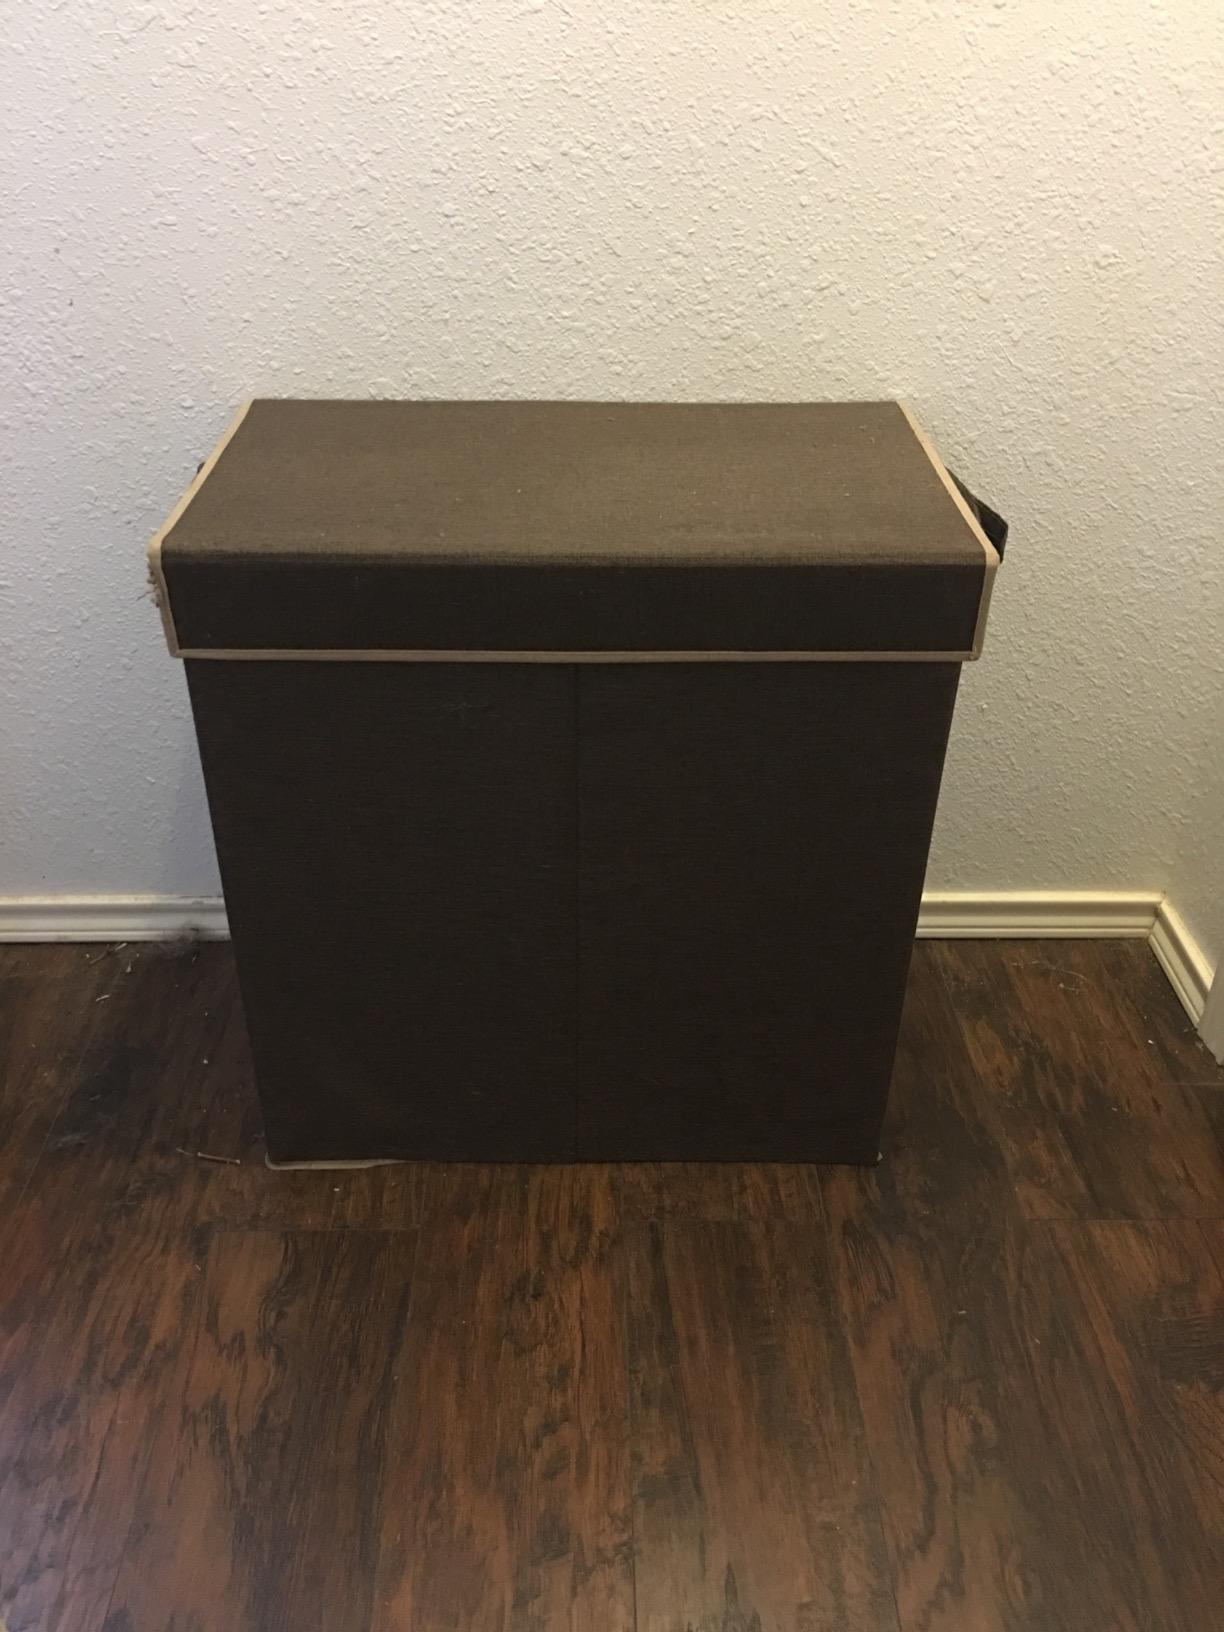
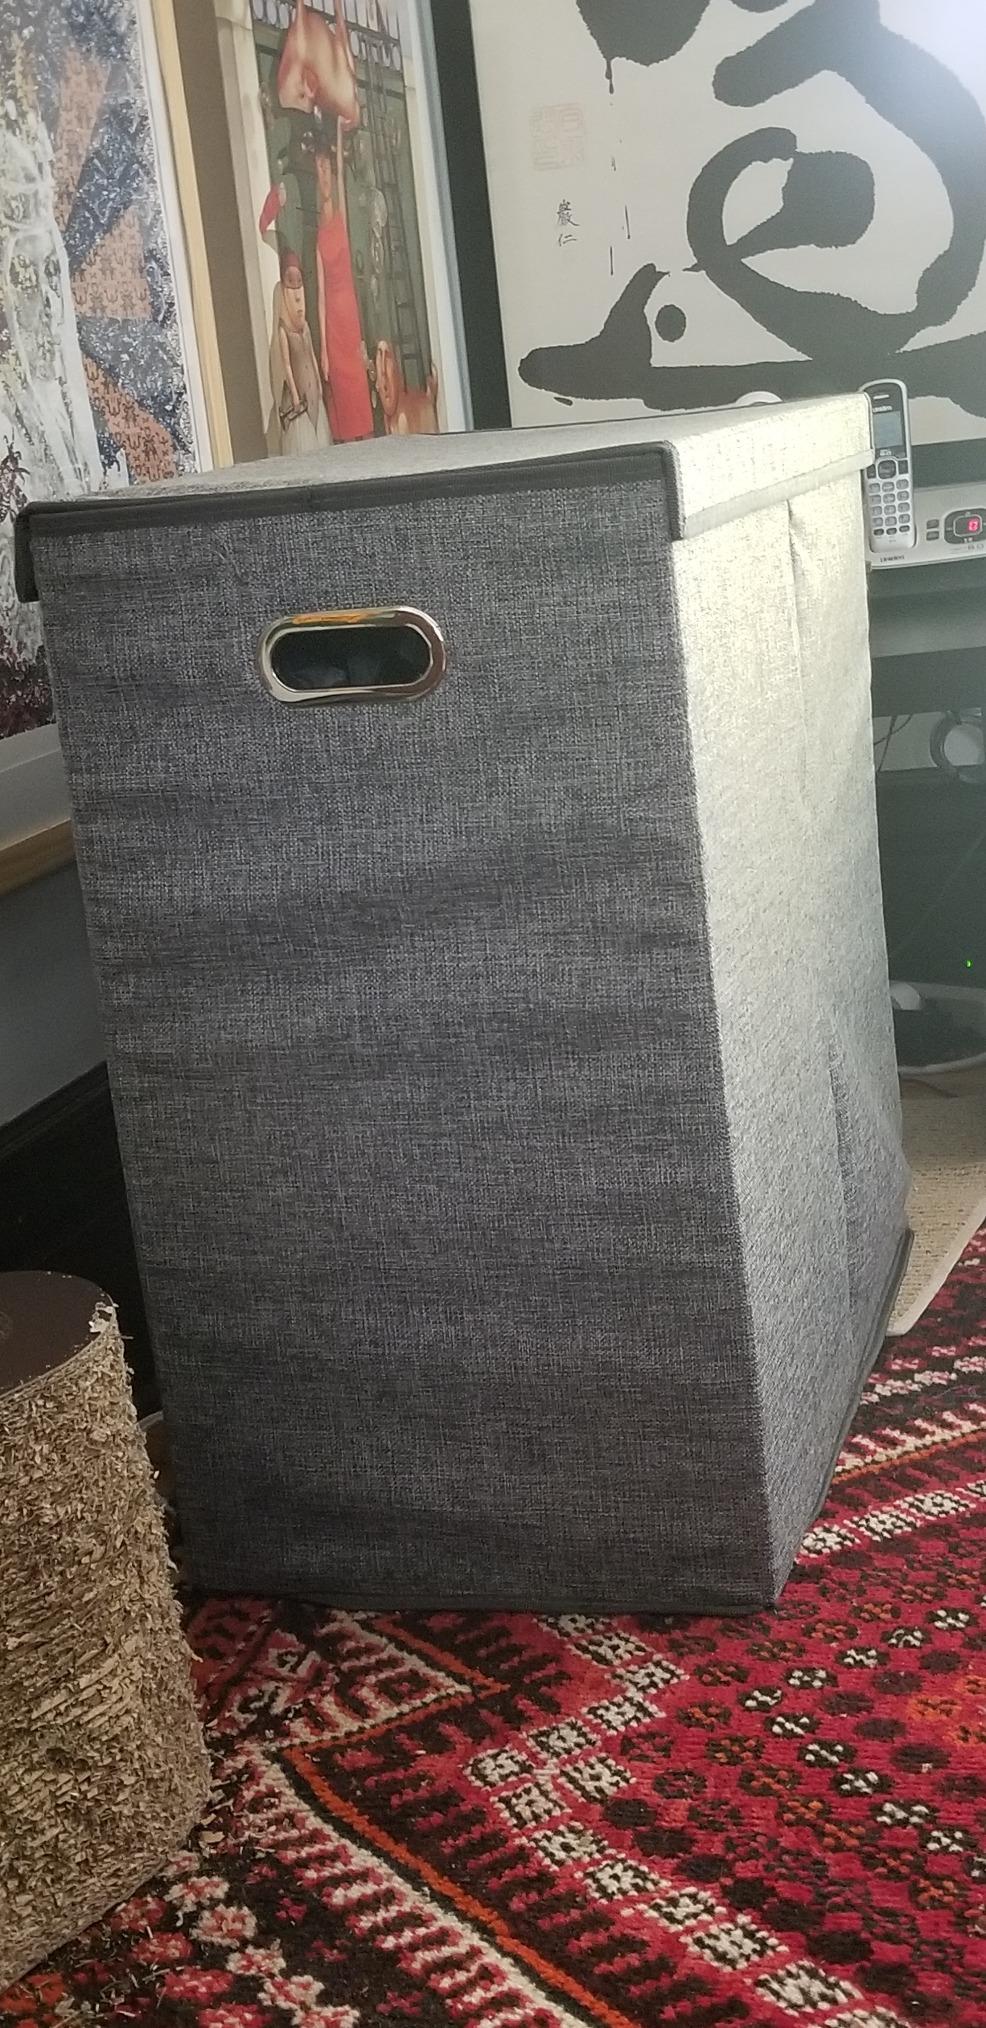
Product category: items_hamper
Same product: no